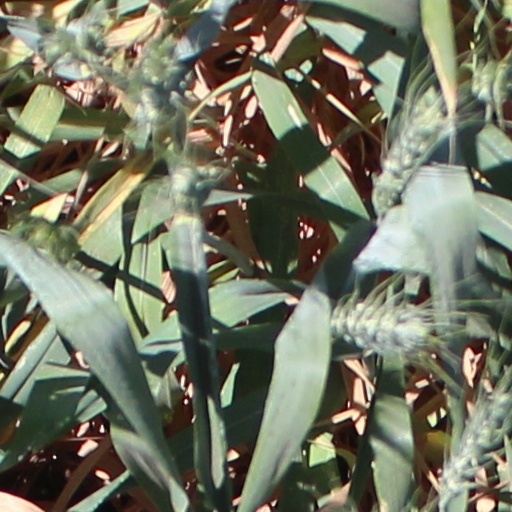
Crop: wheat